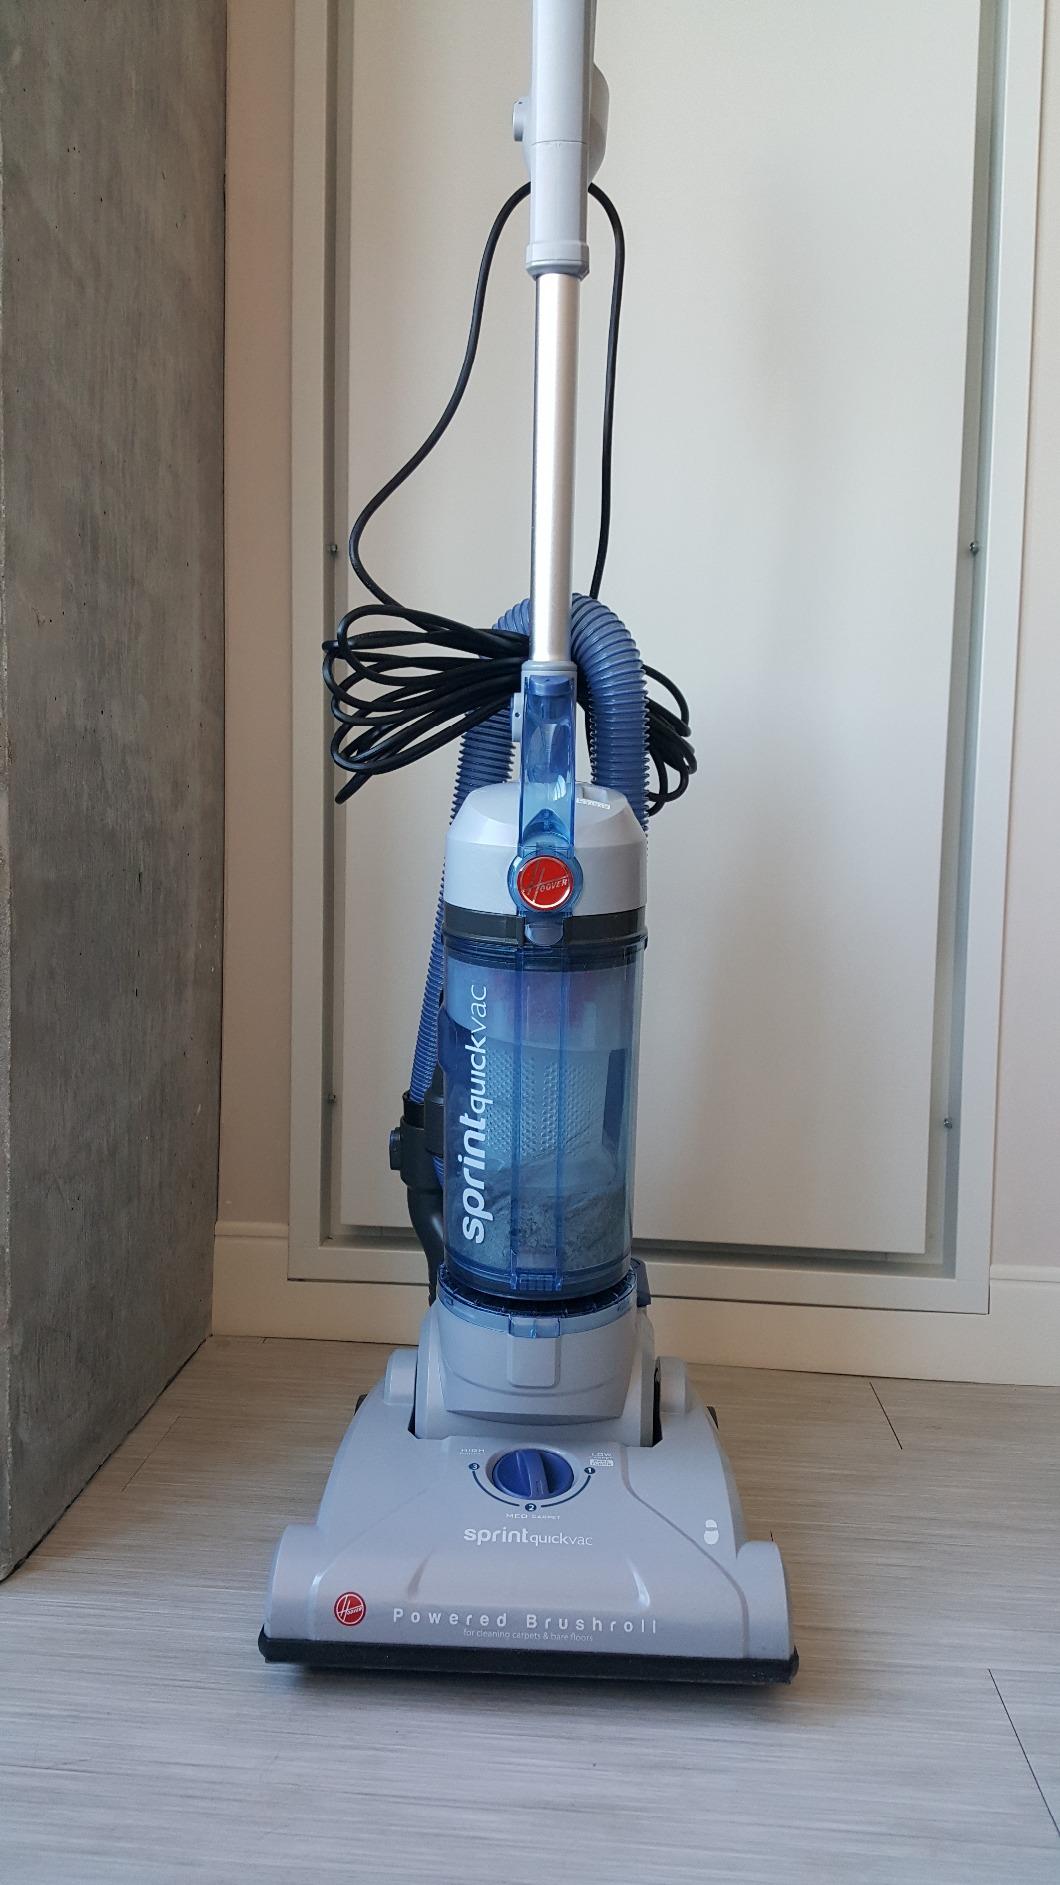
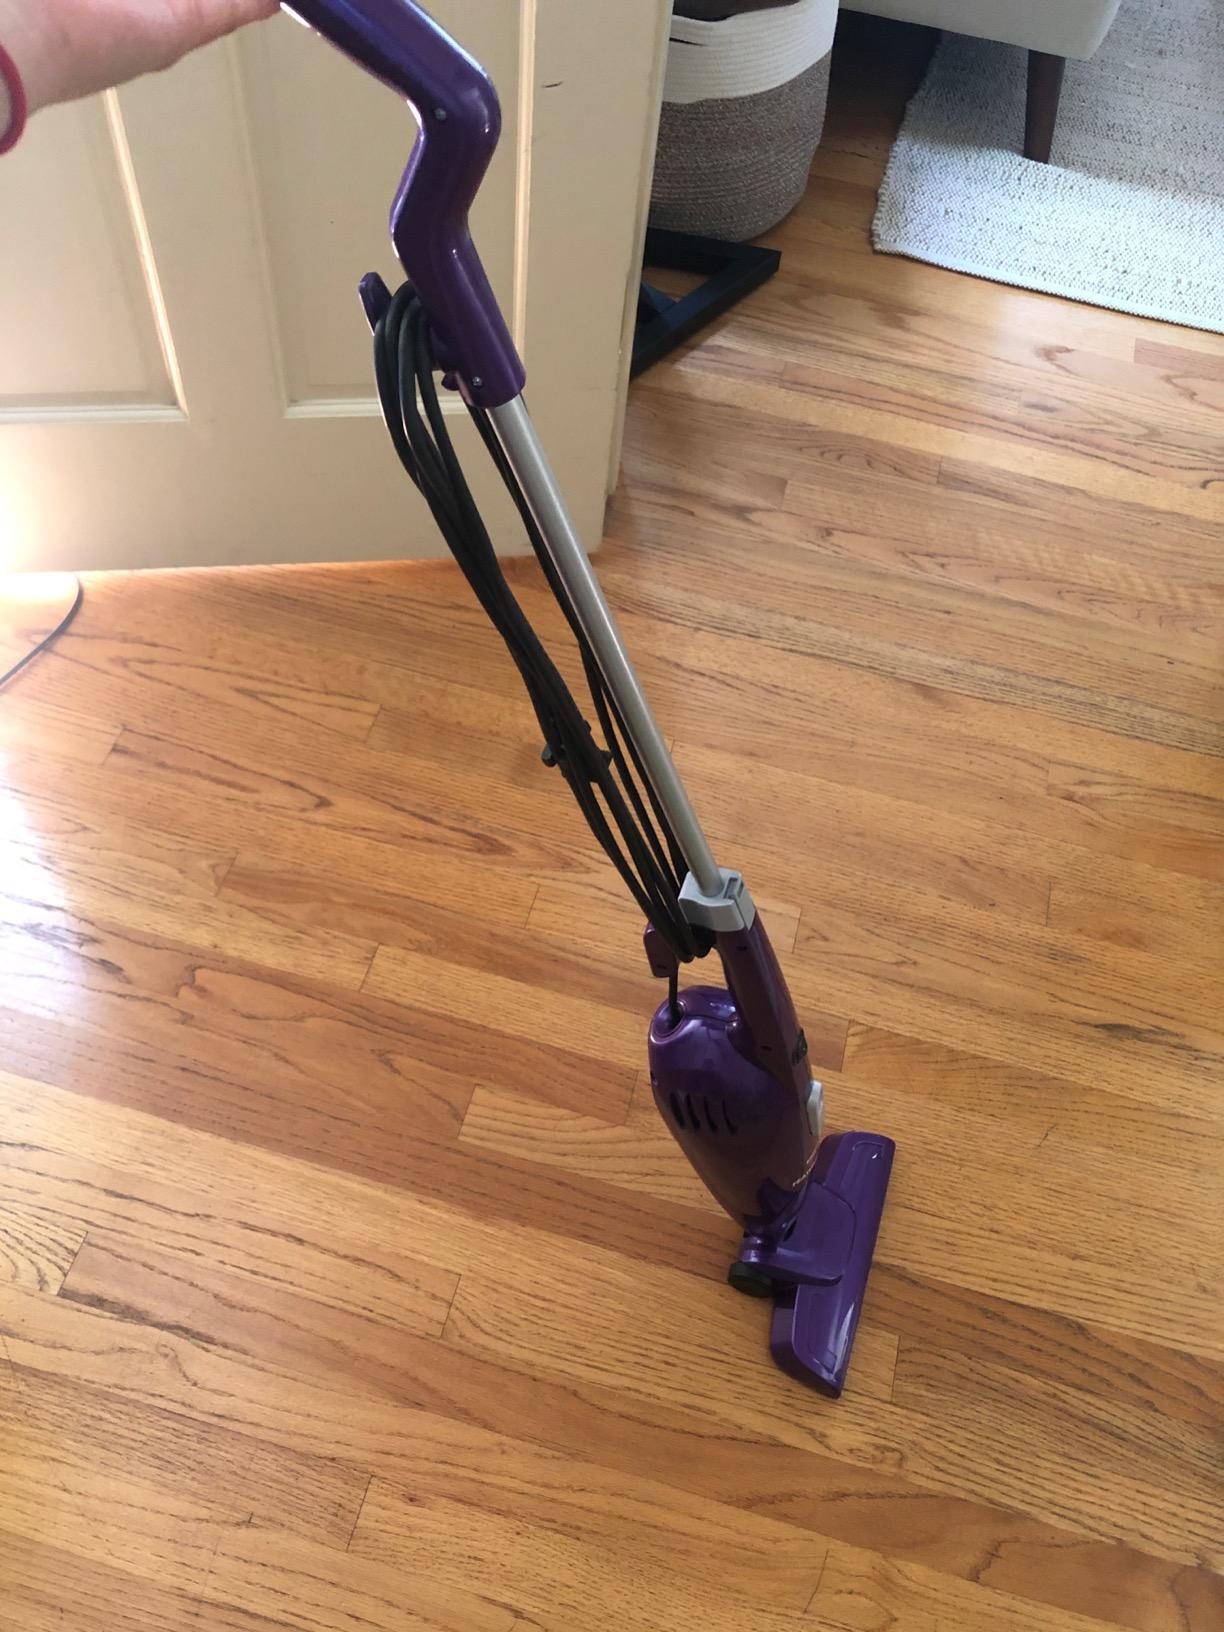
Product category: items_vacuum
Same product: no